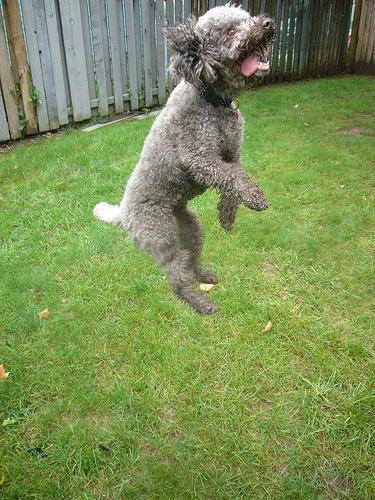
miniature_poodle